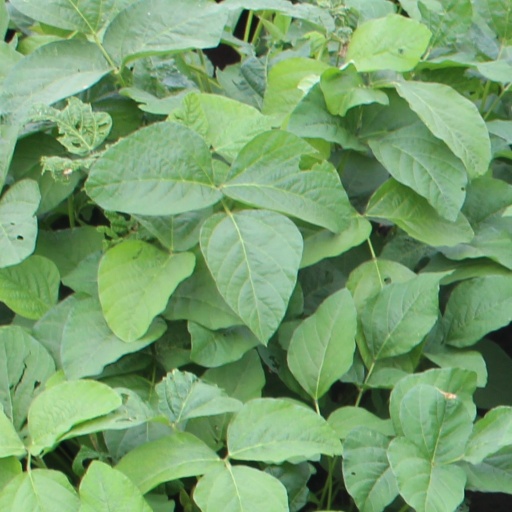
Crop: soybean